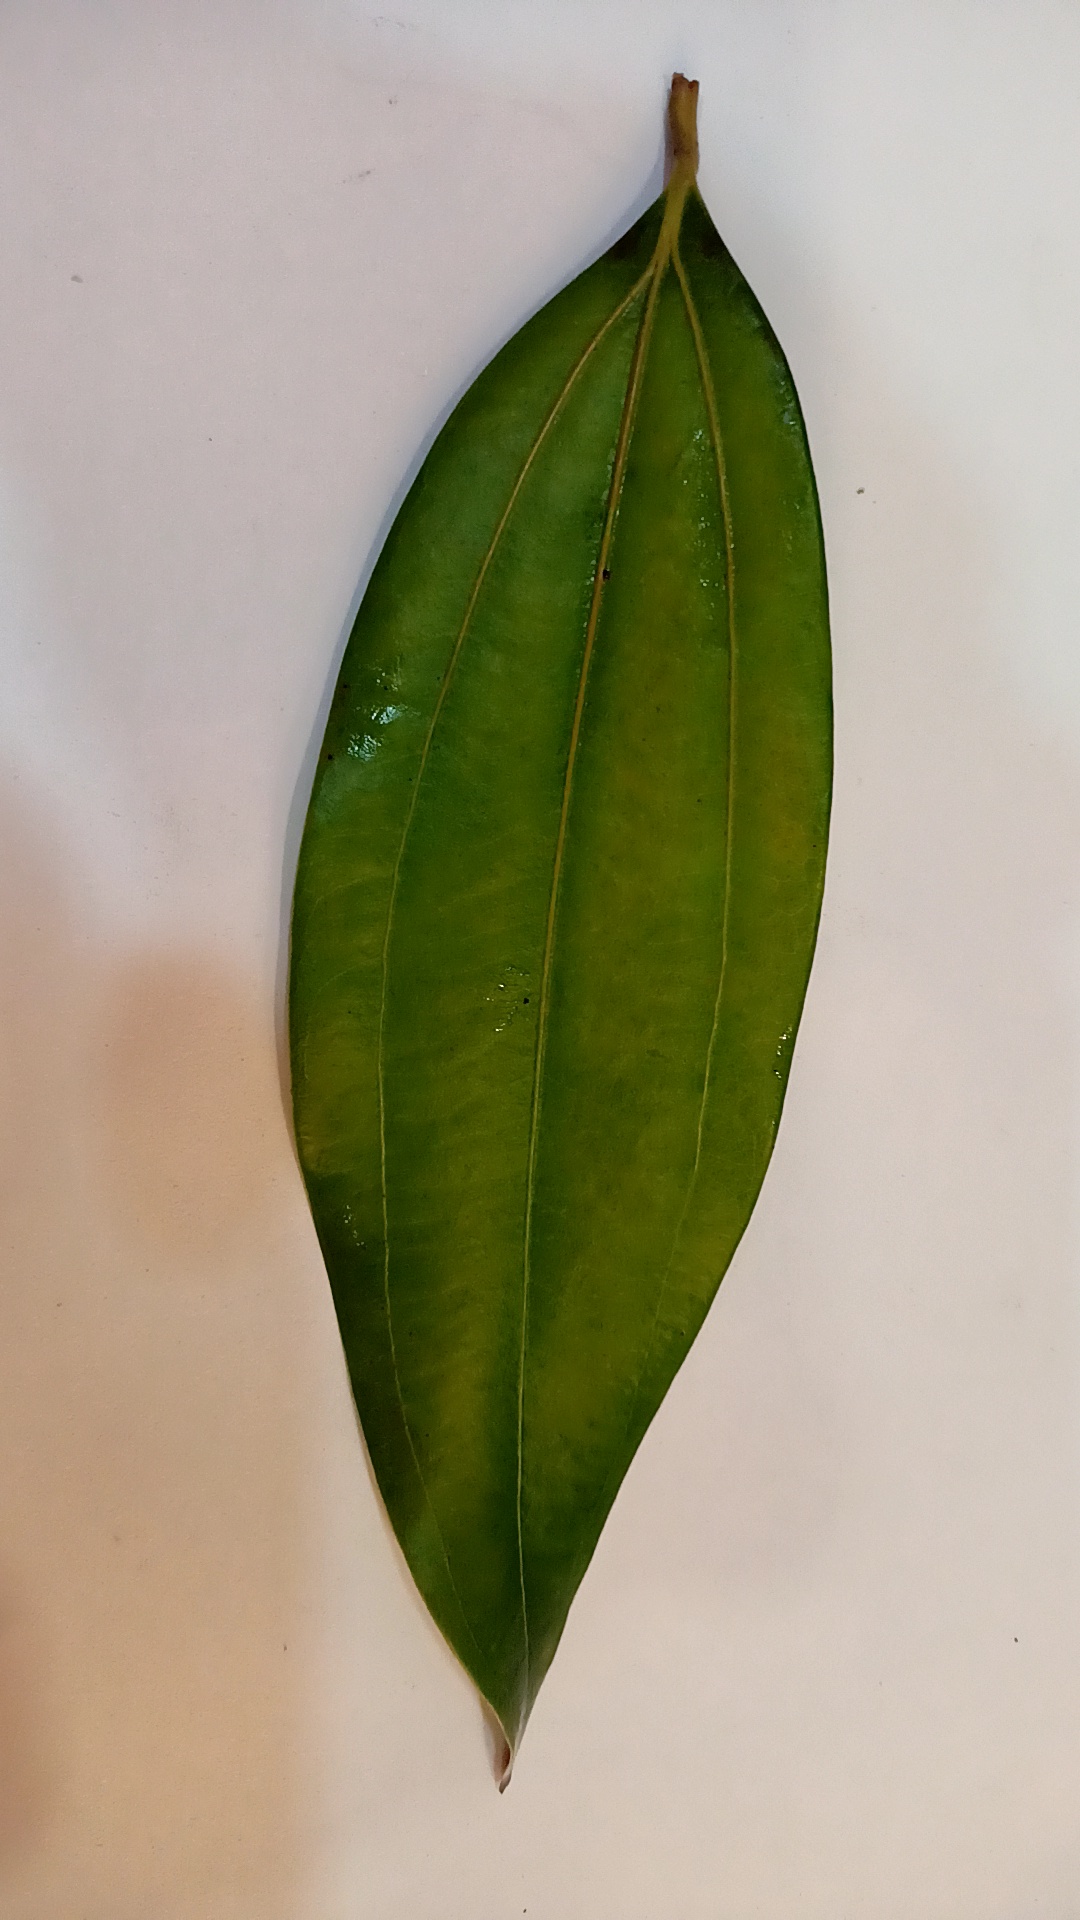
Label: Healthy